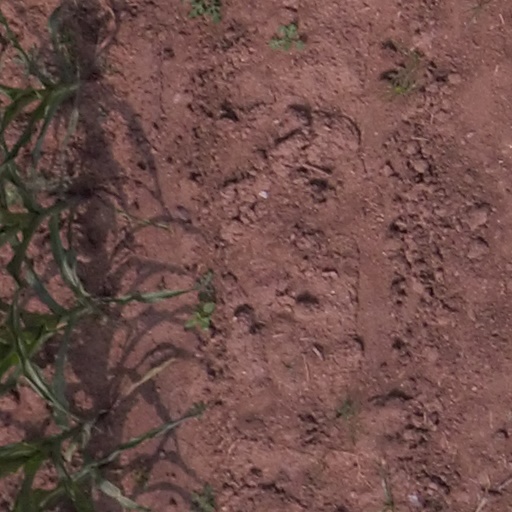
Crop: maize; corn